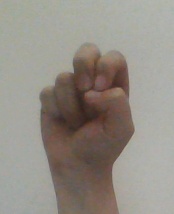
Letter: gaaf